Black Is King

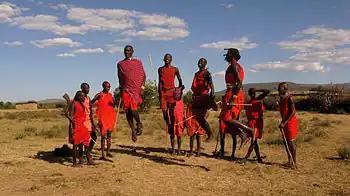
The adumu jumping dance of the Maasai people inspired choreography in the film

For the "Mood 4 Eva" video, Beyoncé and Knight had a vision of a Busby Berkeley-inspired synchronized swimming routine, with swimmers creating formations such as a dolphin chain circle through which Beyoncé would swim. Knight worked with Mary Jeanette Ramsey, executive director of Aqualillies, to choreograph the routine. French-Sudanese choreographer Kany Diabaté and American choreographer Ebony Williams choreographed the "My Power" video; Diabaté commented on her work on the film: "When you realize your wildest dream and tell the world you just CHOREOGRAPHED the biggest artist in this planet earth and the woman you been inspired for SO MANY YEARS!!!" A scene where black men in suits jumping up and down in unison is a reference to the adumu Maasai jumping dance of Kenya and Tanzania, a ceremony in which men in a circle compete for who can jump the highest with a straight posture.